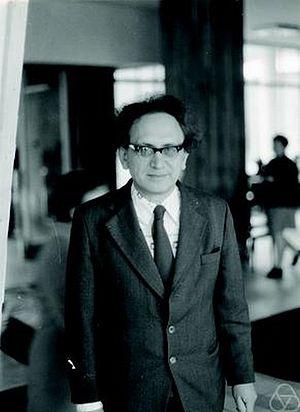
Mark Semenovitch Pinsker ou Mark Shlemovitch Pinsker, né le 24 avril 1925 et mort le 23 décembre 2003, est un mathématicien russe, spécialiste de la théorie de l'information, de la théorie des codes, des probabilités, de la théorie ergodique et des statistiques.